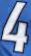
Number: 4